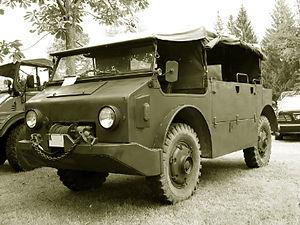
Saurer AG est une entreprise suisse fabriquant des machines textiles, auparavant aussi constructeur de camions et autobus.
Les équipements de l'Armée suisse, rassemblent différentes sortes de véhicules, des chars de combat, des véhicules de transport de troupe ainsi que des hélicoptères de transport et des avions de combat en service dans les Forces terrestres ou les Forces aériennes.